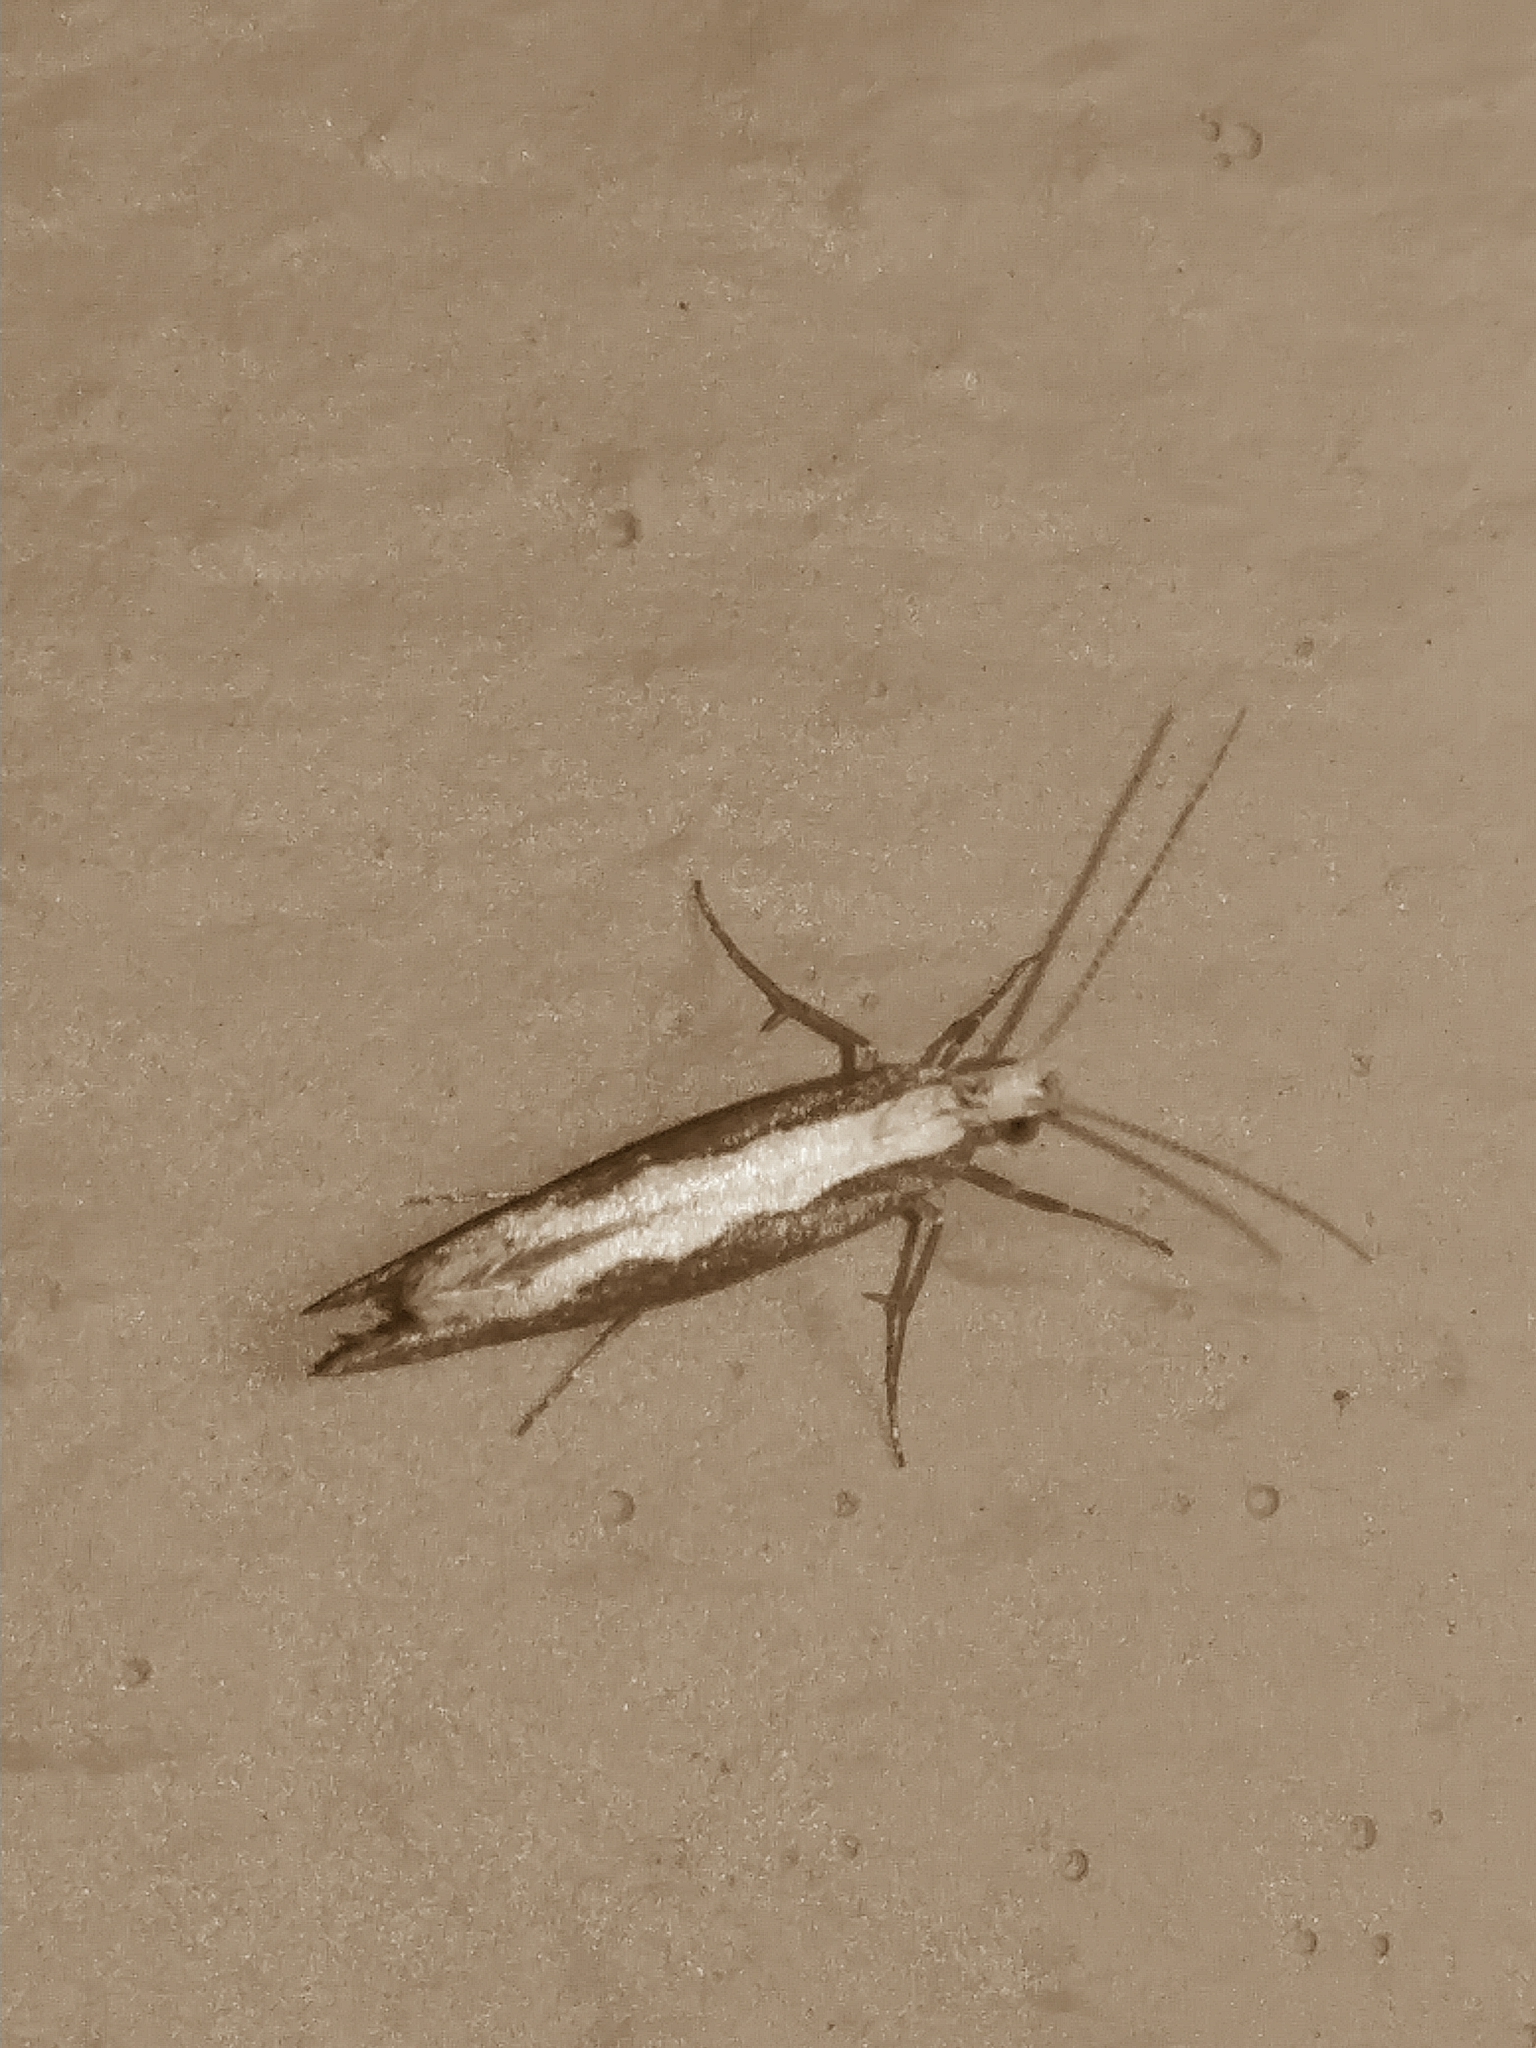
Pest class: diamondback_moth